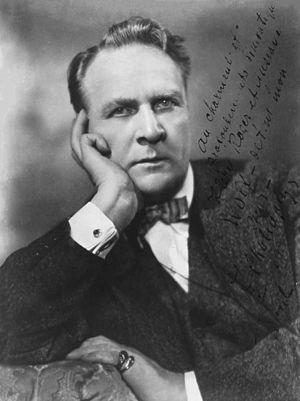
Fédor Ivanovitch Chaliapine, né le 1ᵉʳ février 1873 à Ometeva Province de Kazan et mort le 12 avril 1938 à Paris, est un chanteur d'opéra et acteur russe qui avait également un grand talent pour le dessin.